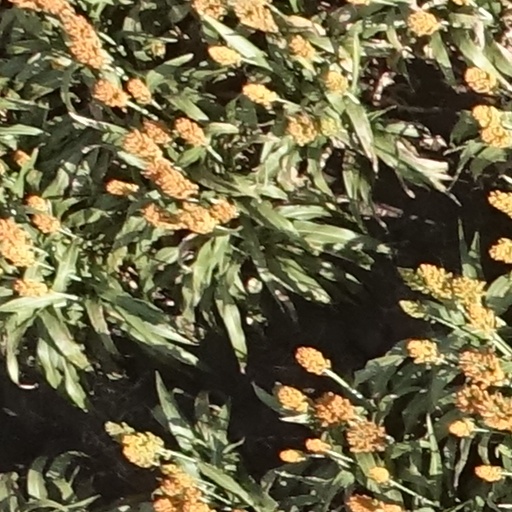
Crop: sorghum